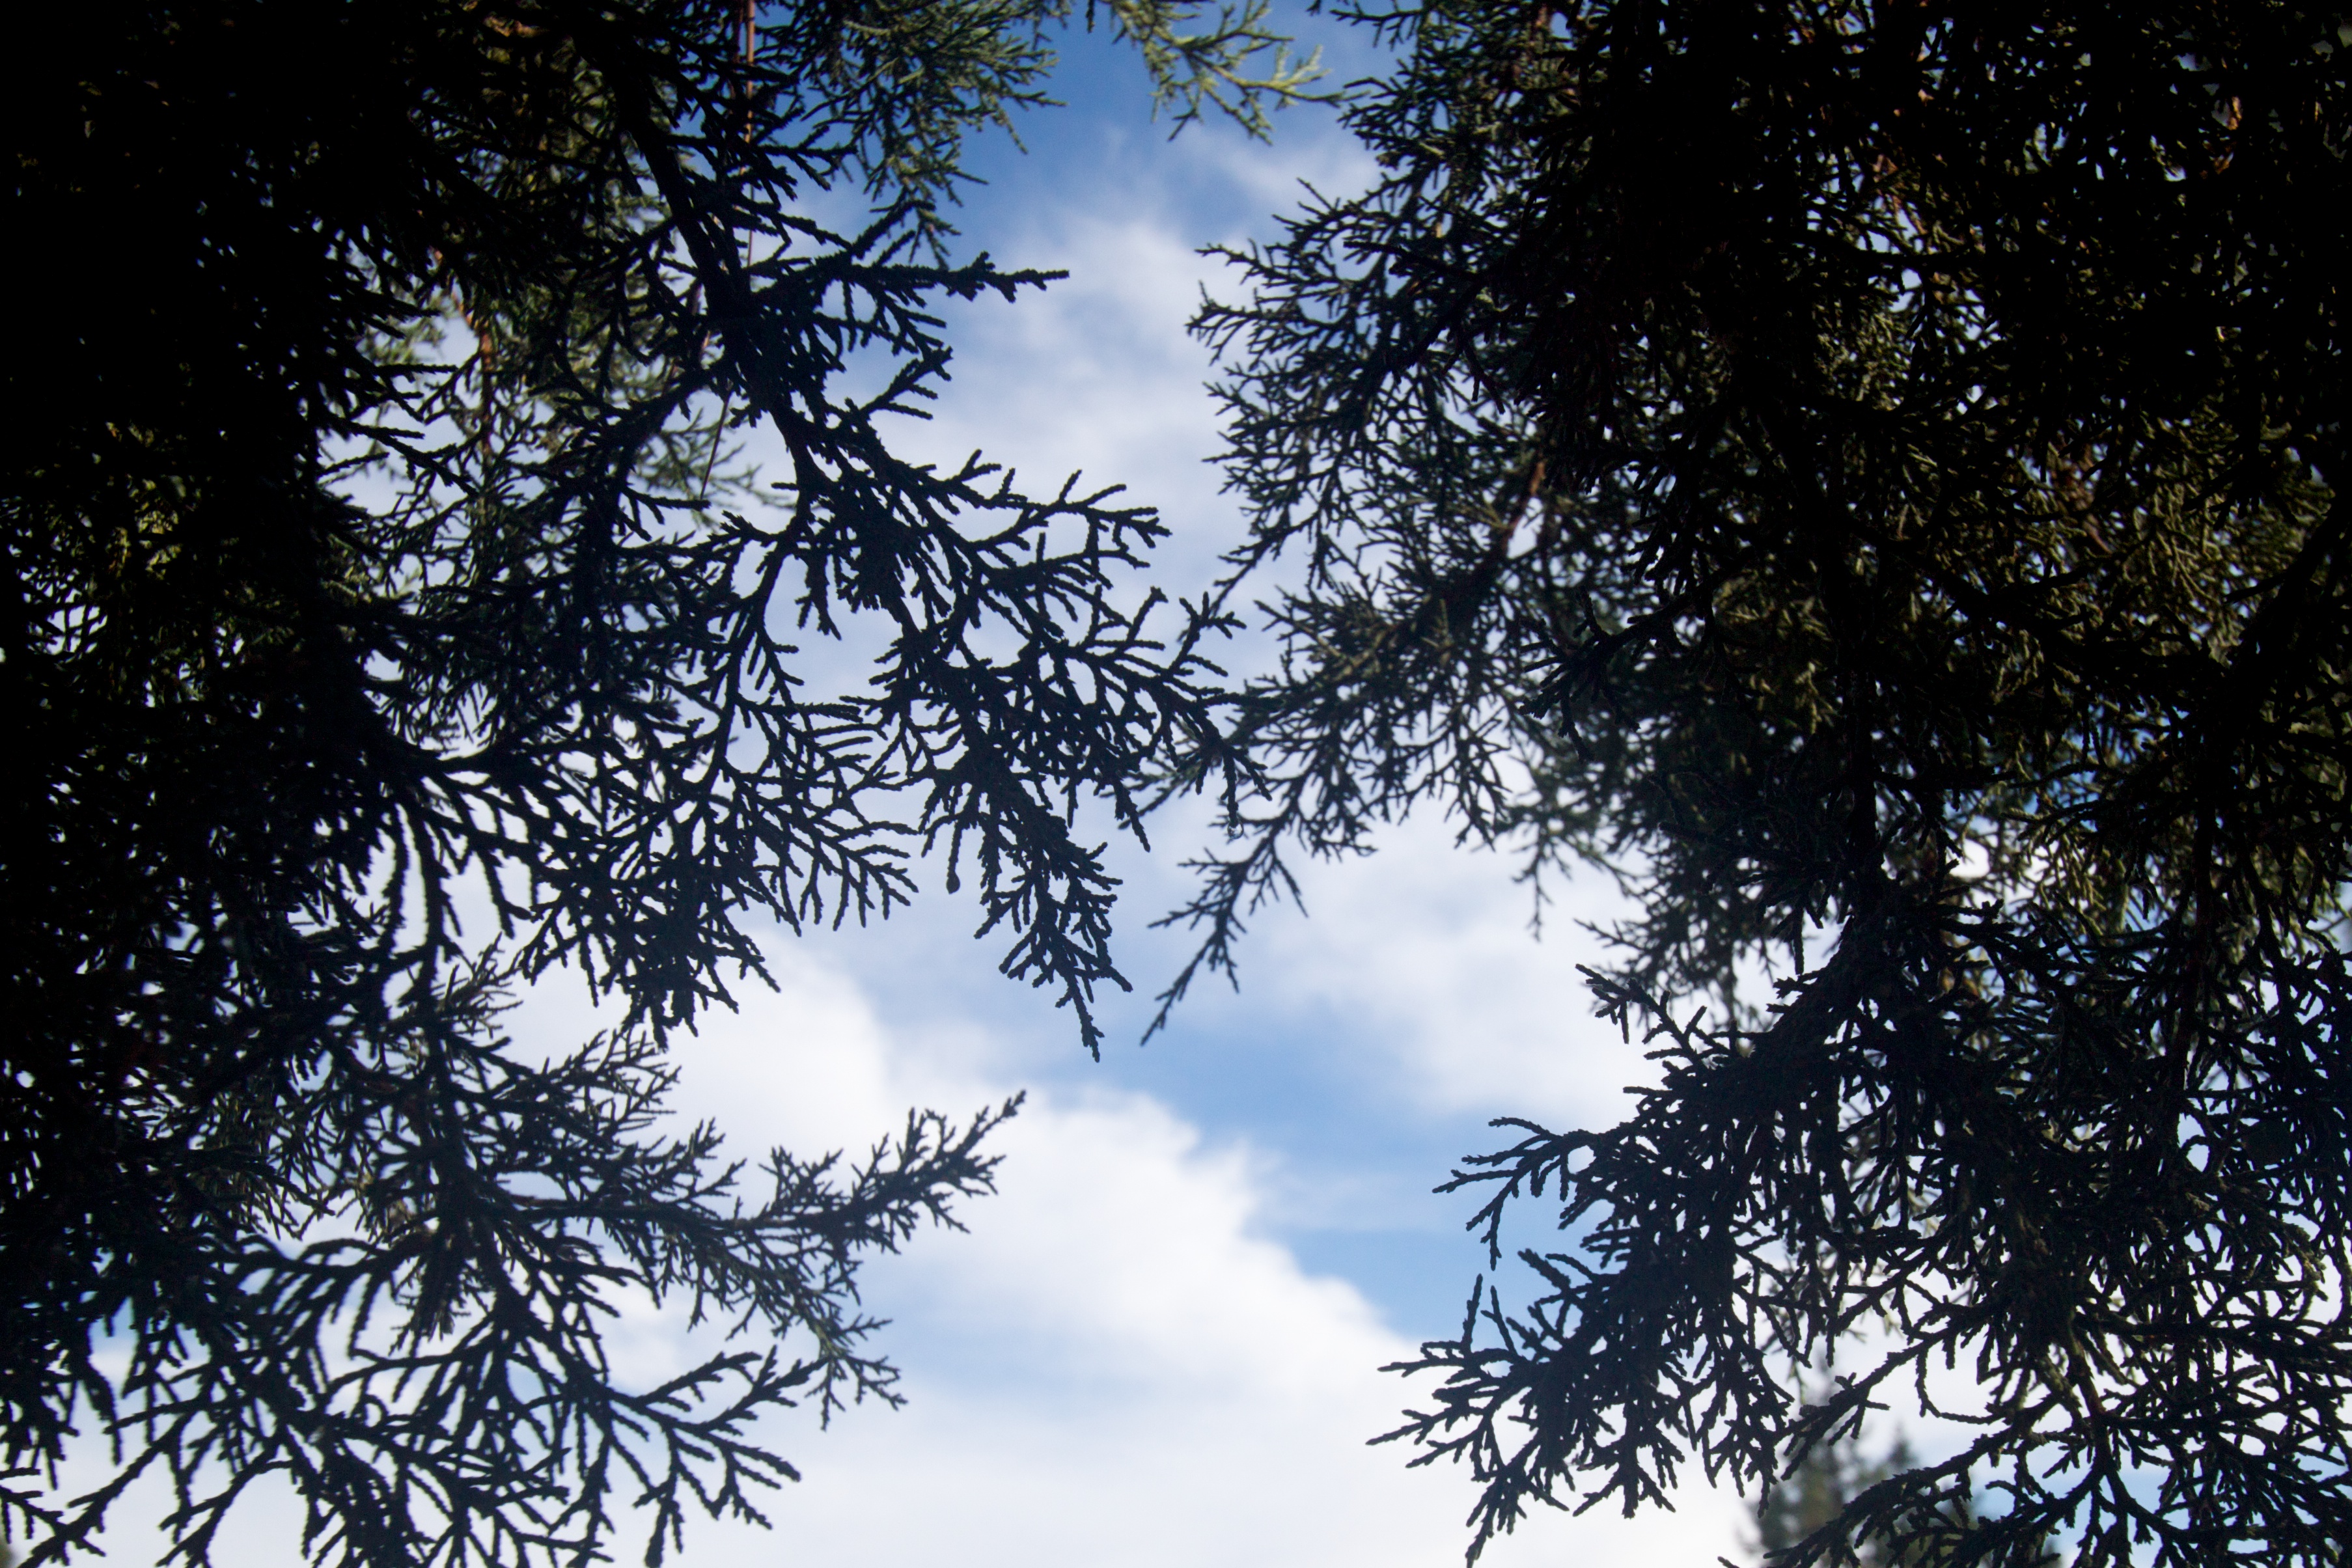
tree, nature, forest, grass, branch, light, cloud, plant, sky, sunlight, morning, leaf, reflection, autumn, blue, atmospheric phenomenon, woody plant